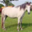
Label: horse